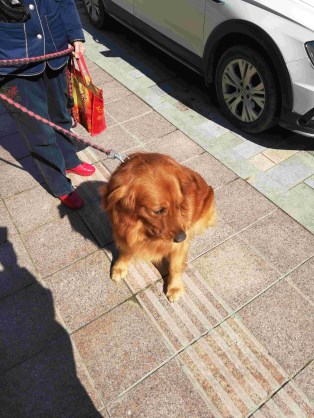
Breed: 5355-n000126-golden_retriever